Marie Séraphique

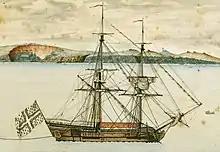
Painting of "Marie Séraphique" slave ship

The Marie Séraphique was a late 18th-century slave ship that made six slave voyages out of Nantes, France. There are two illustrations of the ship that show how captives travelled, believed to have been painted by the captain and second lieutenant. There is a diagram showing densely-packed shackled slaves on the ship, and a painting showing slaves being sold aboard.